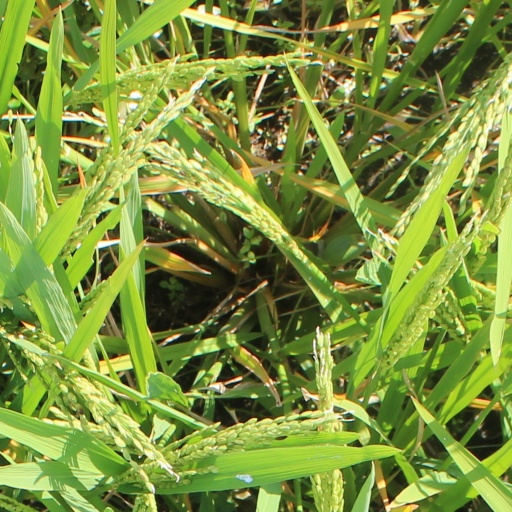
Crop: rice